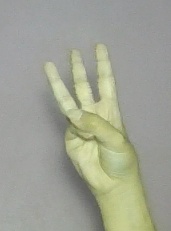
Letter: thaa